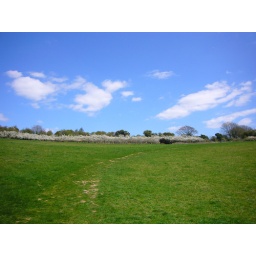
Another plane free sky over salvington hill.